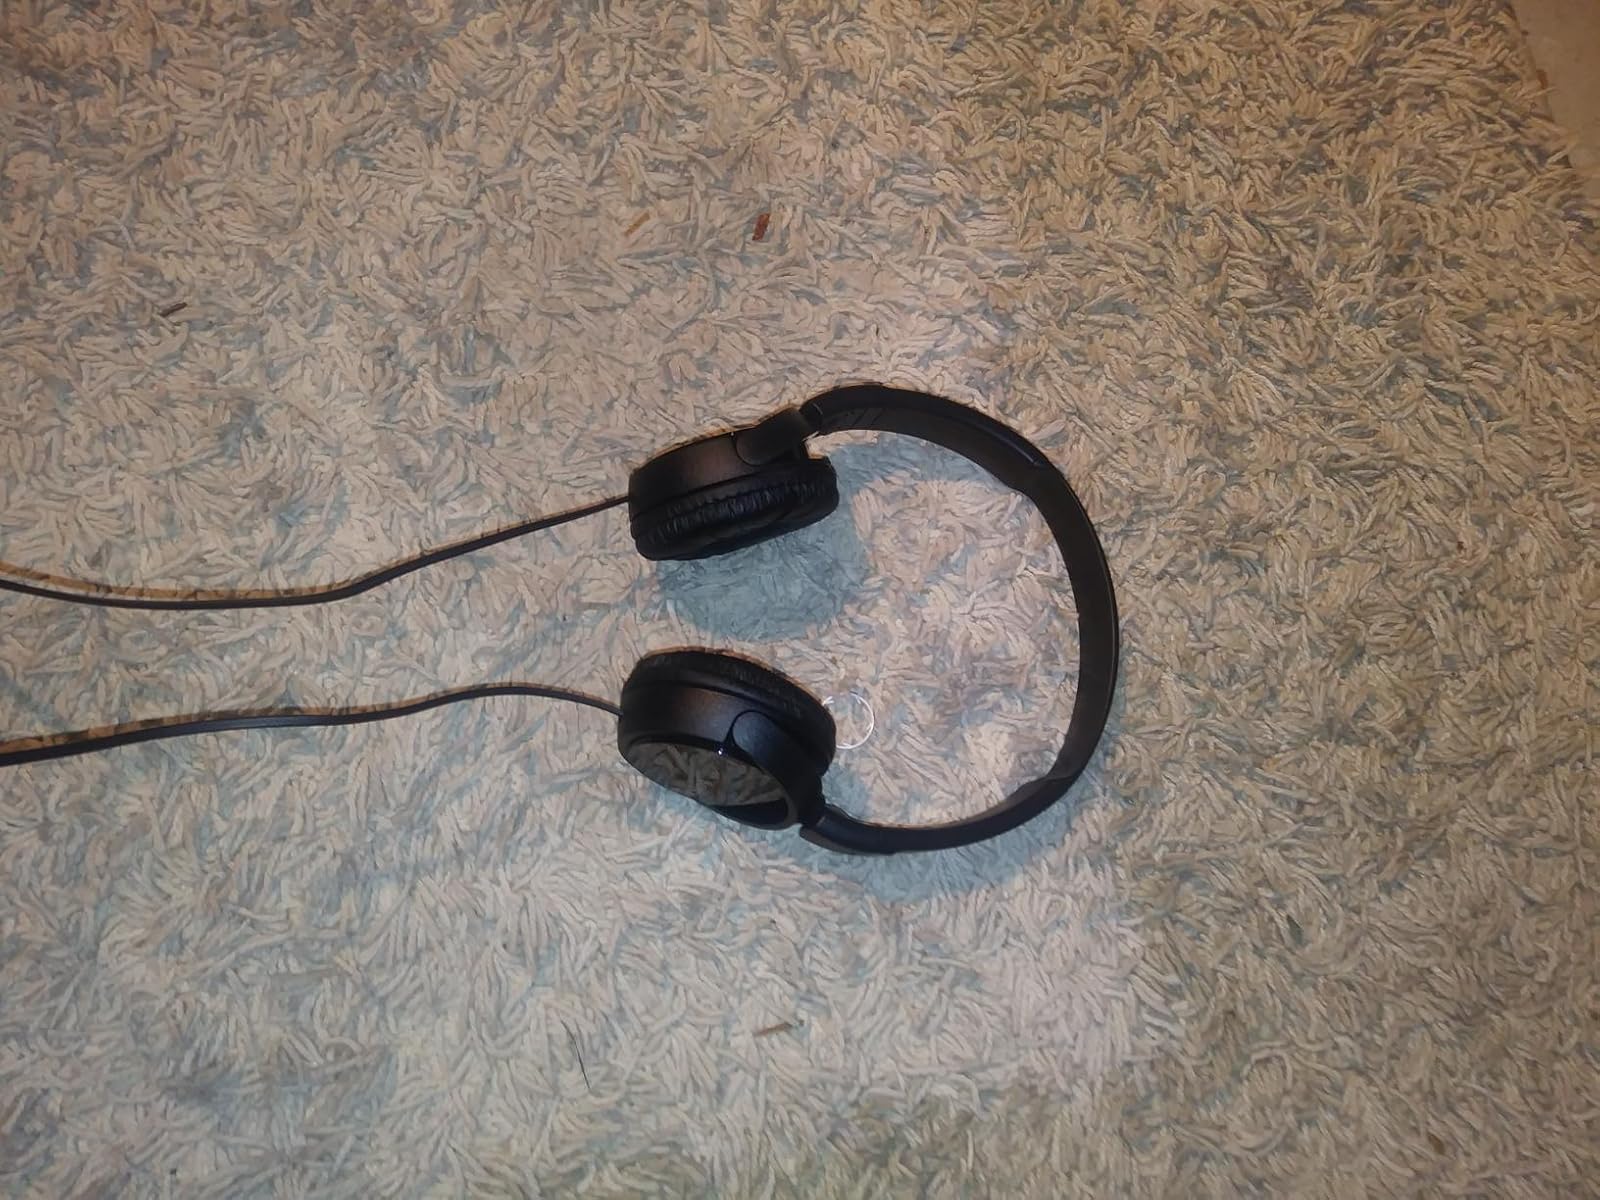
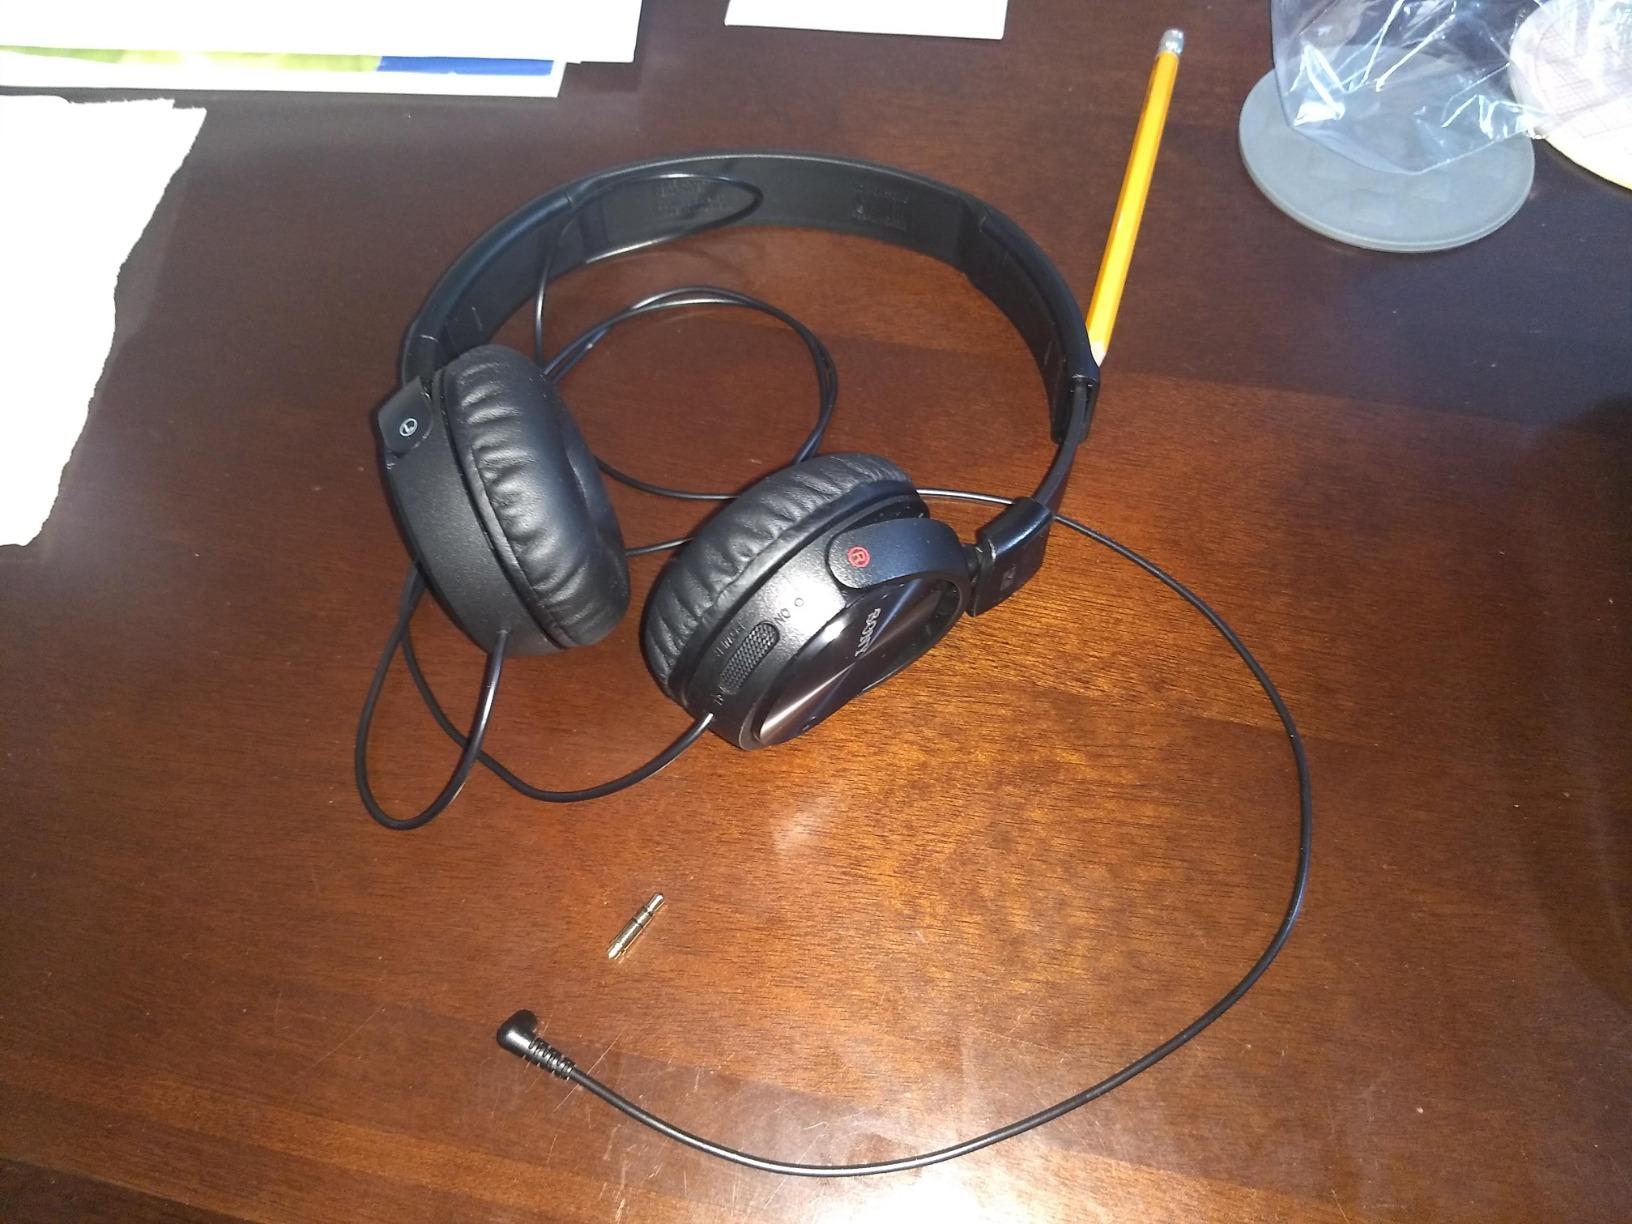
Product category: headphones
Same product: yes